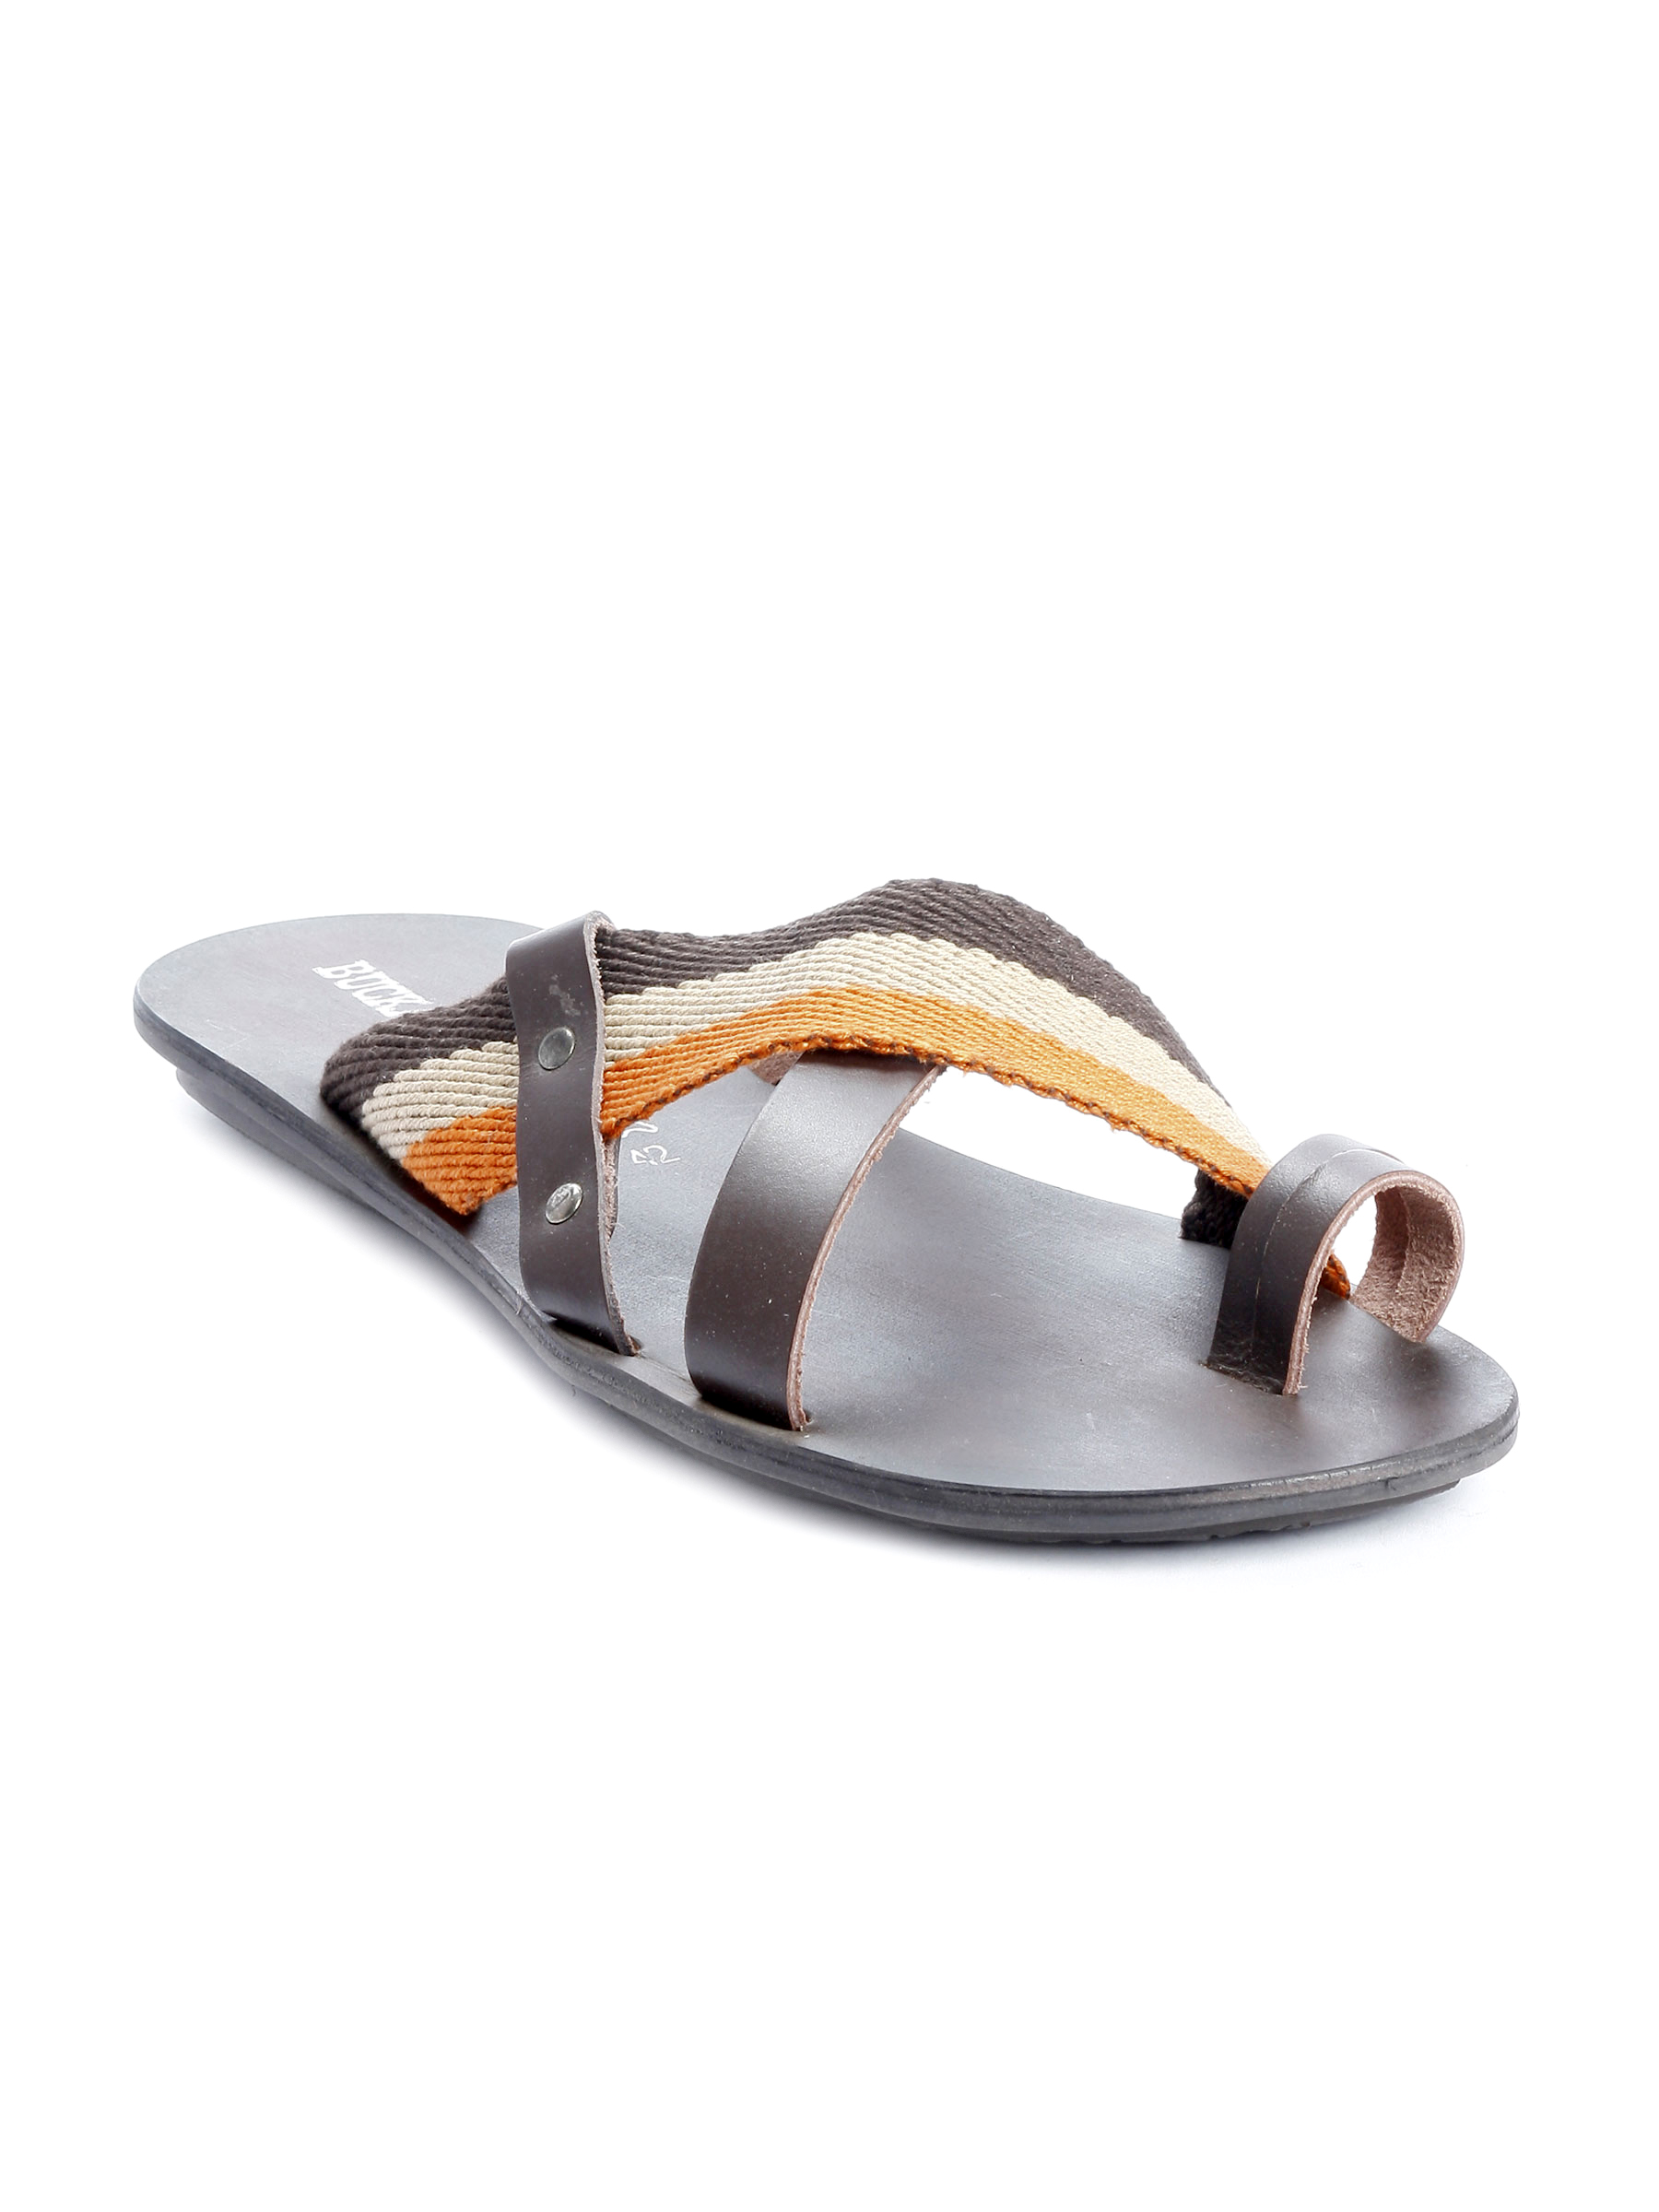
Buckaroo Men Vez Brown Sandal
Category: Footwear / Sandal / Sandals
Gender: Men
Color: Brown
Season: Winter 2011
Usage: Casual